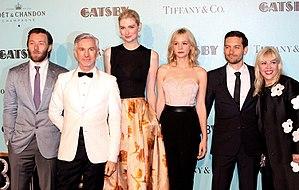
Gatsby le Magnifique est un film dramatique australo-américain écrit, produit et réalisé par Baz Luhrmann, sorti en 2013.